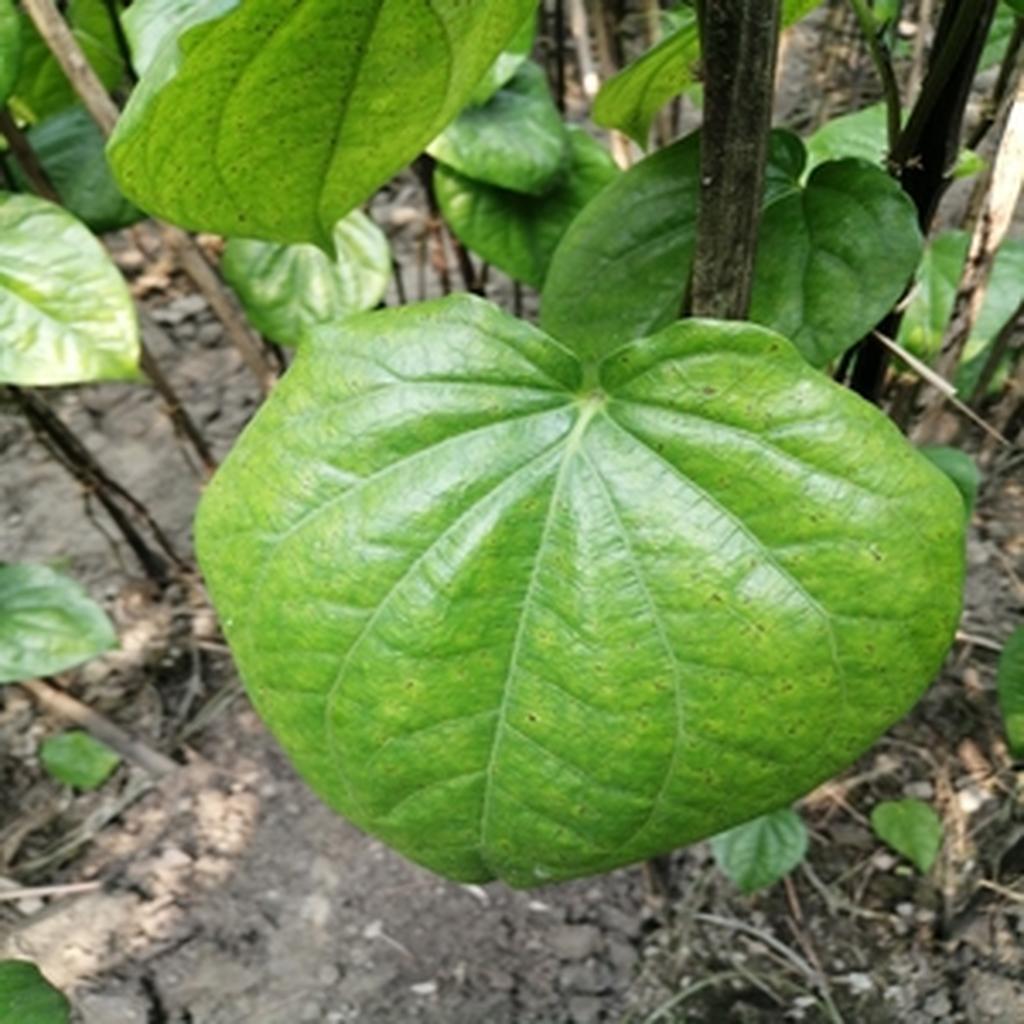
Label: Leaf_Spot